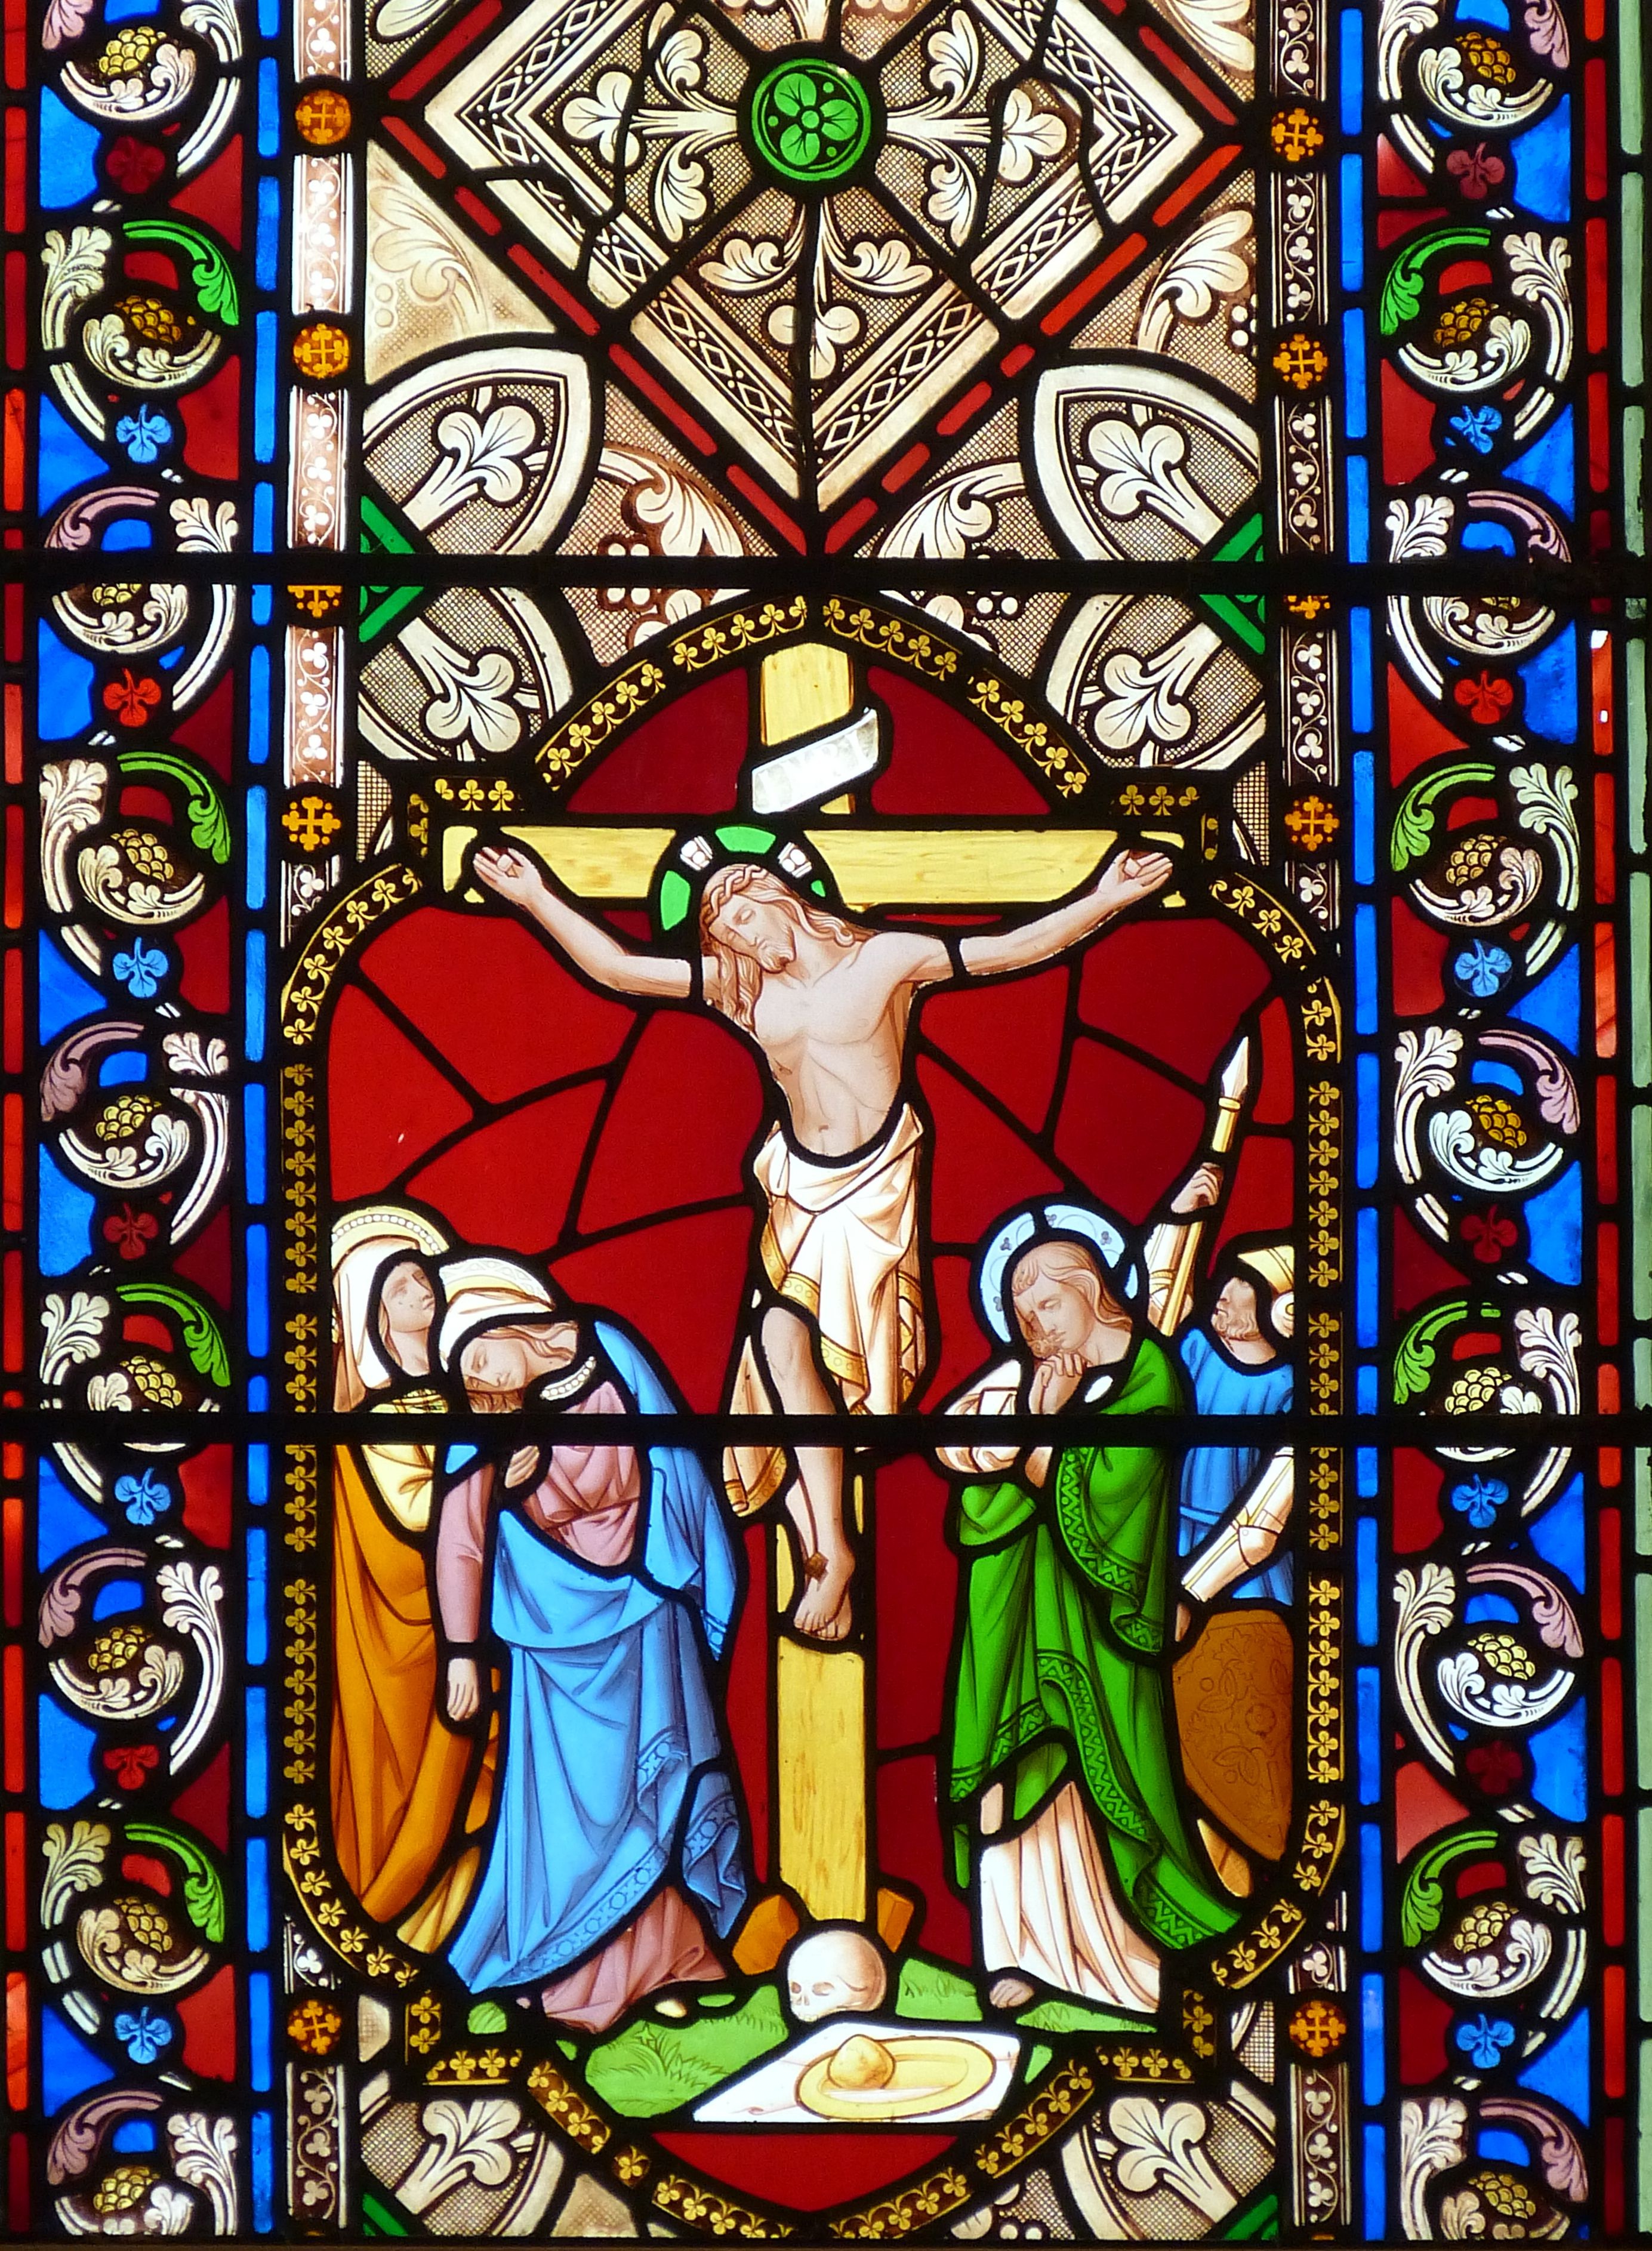
window, glass, church, cross, material, stained glass, bible, england, christ, faith, passion, jesus, christianity, image, die, crucifixion, historically, jersey, united kingdom, stained glass window, redemption, church window, st helier, good friday